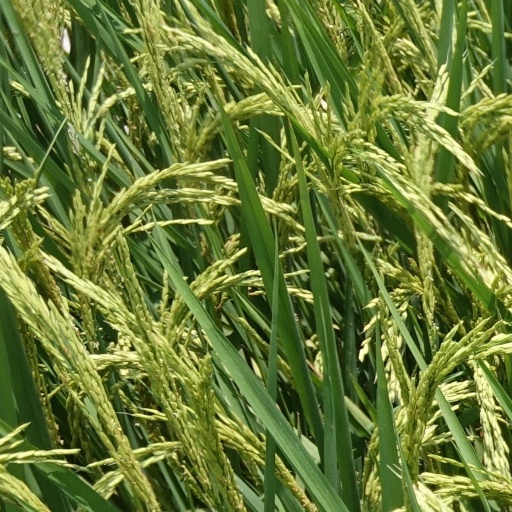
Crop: rice